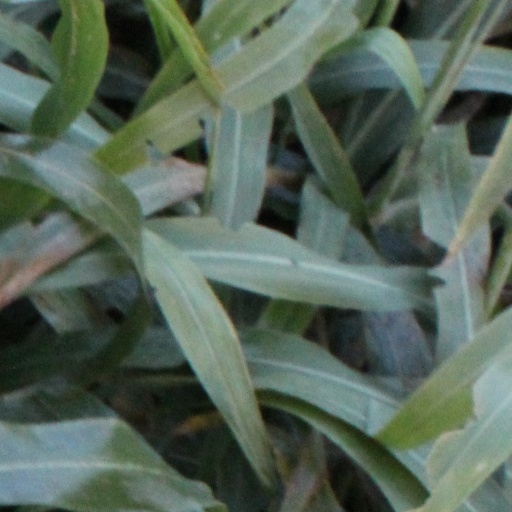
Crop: sorghum